Lou (2017 film)

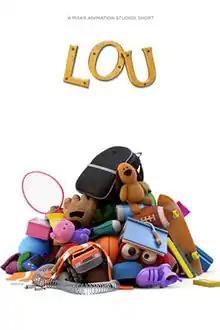
Film poster

LOU is a 2017 American animated short film written and directed by Dave Mullins and produced by Pixar. It was theatrically released alongside Pixar's "Cars 3" on June 16, 2017. The film is about a lost-and-found box and the unseen monster within. It was nominated for the Academy Award for Best Animated Short Film at the 90th Academy Awards.